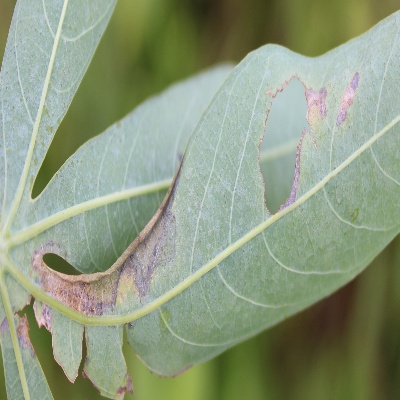
Crop: Cassava
Condition: bacterial blight